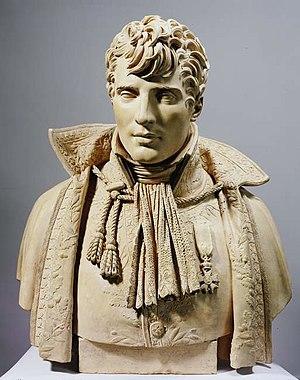
Beynost — prononcé /beno/ — est une commune française, située dans le département de l'Ain en région Auvergne-Rhône-Alpes, à environ 15 km de Lyon. Elle appartient à l'unité urbaine de Lyon ainsi qu'à la région naturelle de la Côtière.